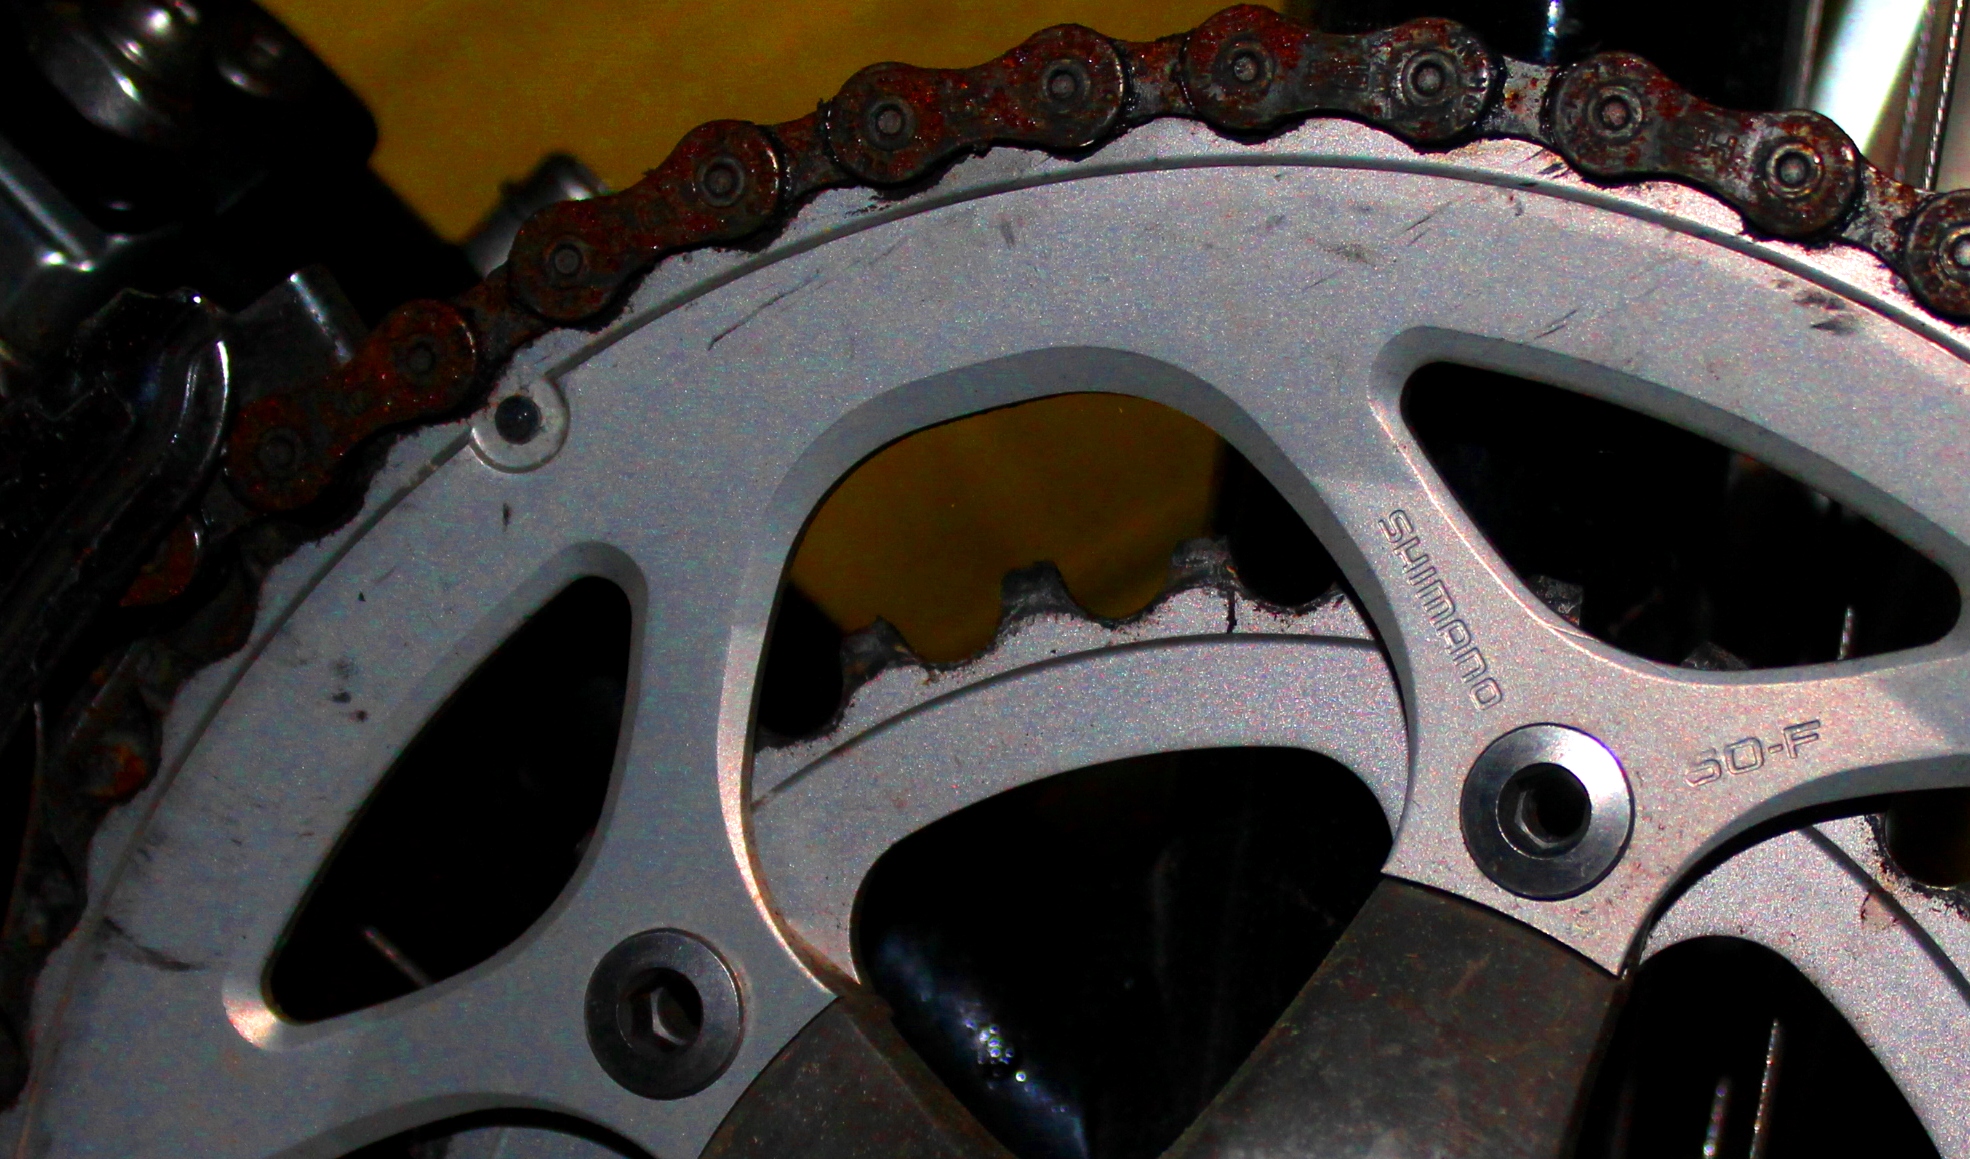
sport, wheel, chain, bicycle, bike, train, explore, vehicle, spoke, gear, macro, canon, metal, steering wheel, tire, mountain bike, cycling, eos, les, engine, rusty, rim, giant, shimano, oil, dailyshoot, tumblr, interestingness, leshaines, haines, projectflickr, interestness, defy, anaawesomeshot, fluidr, auto part, crankset, automotive exterior, automotive tire